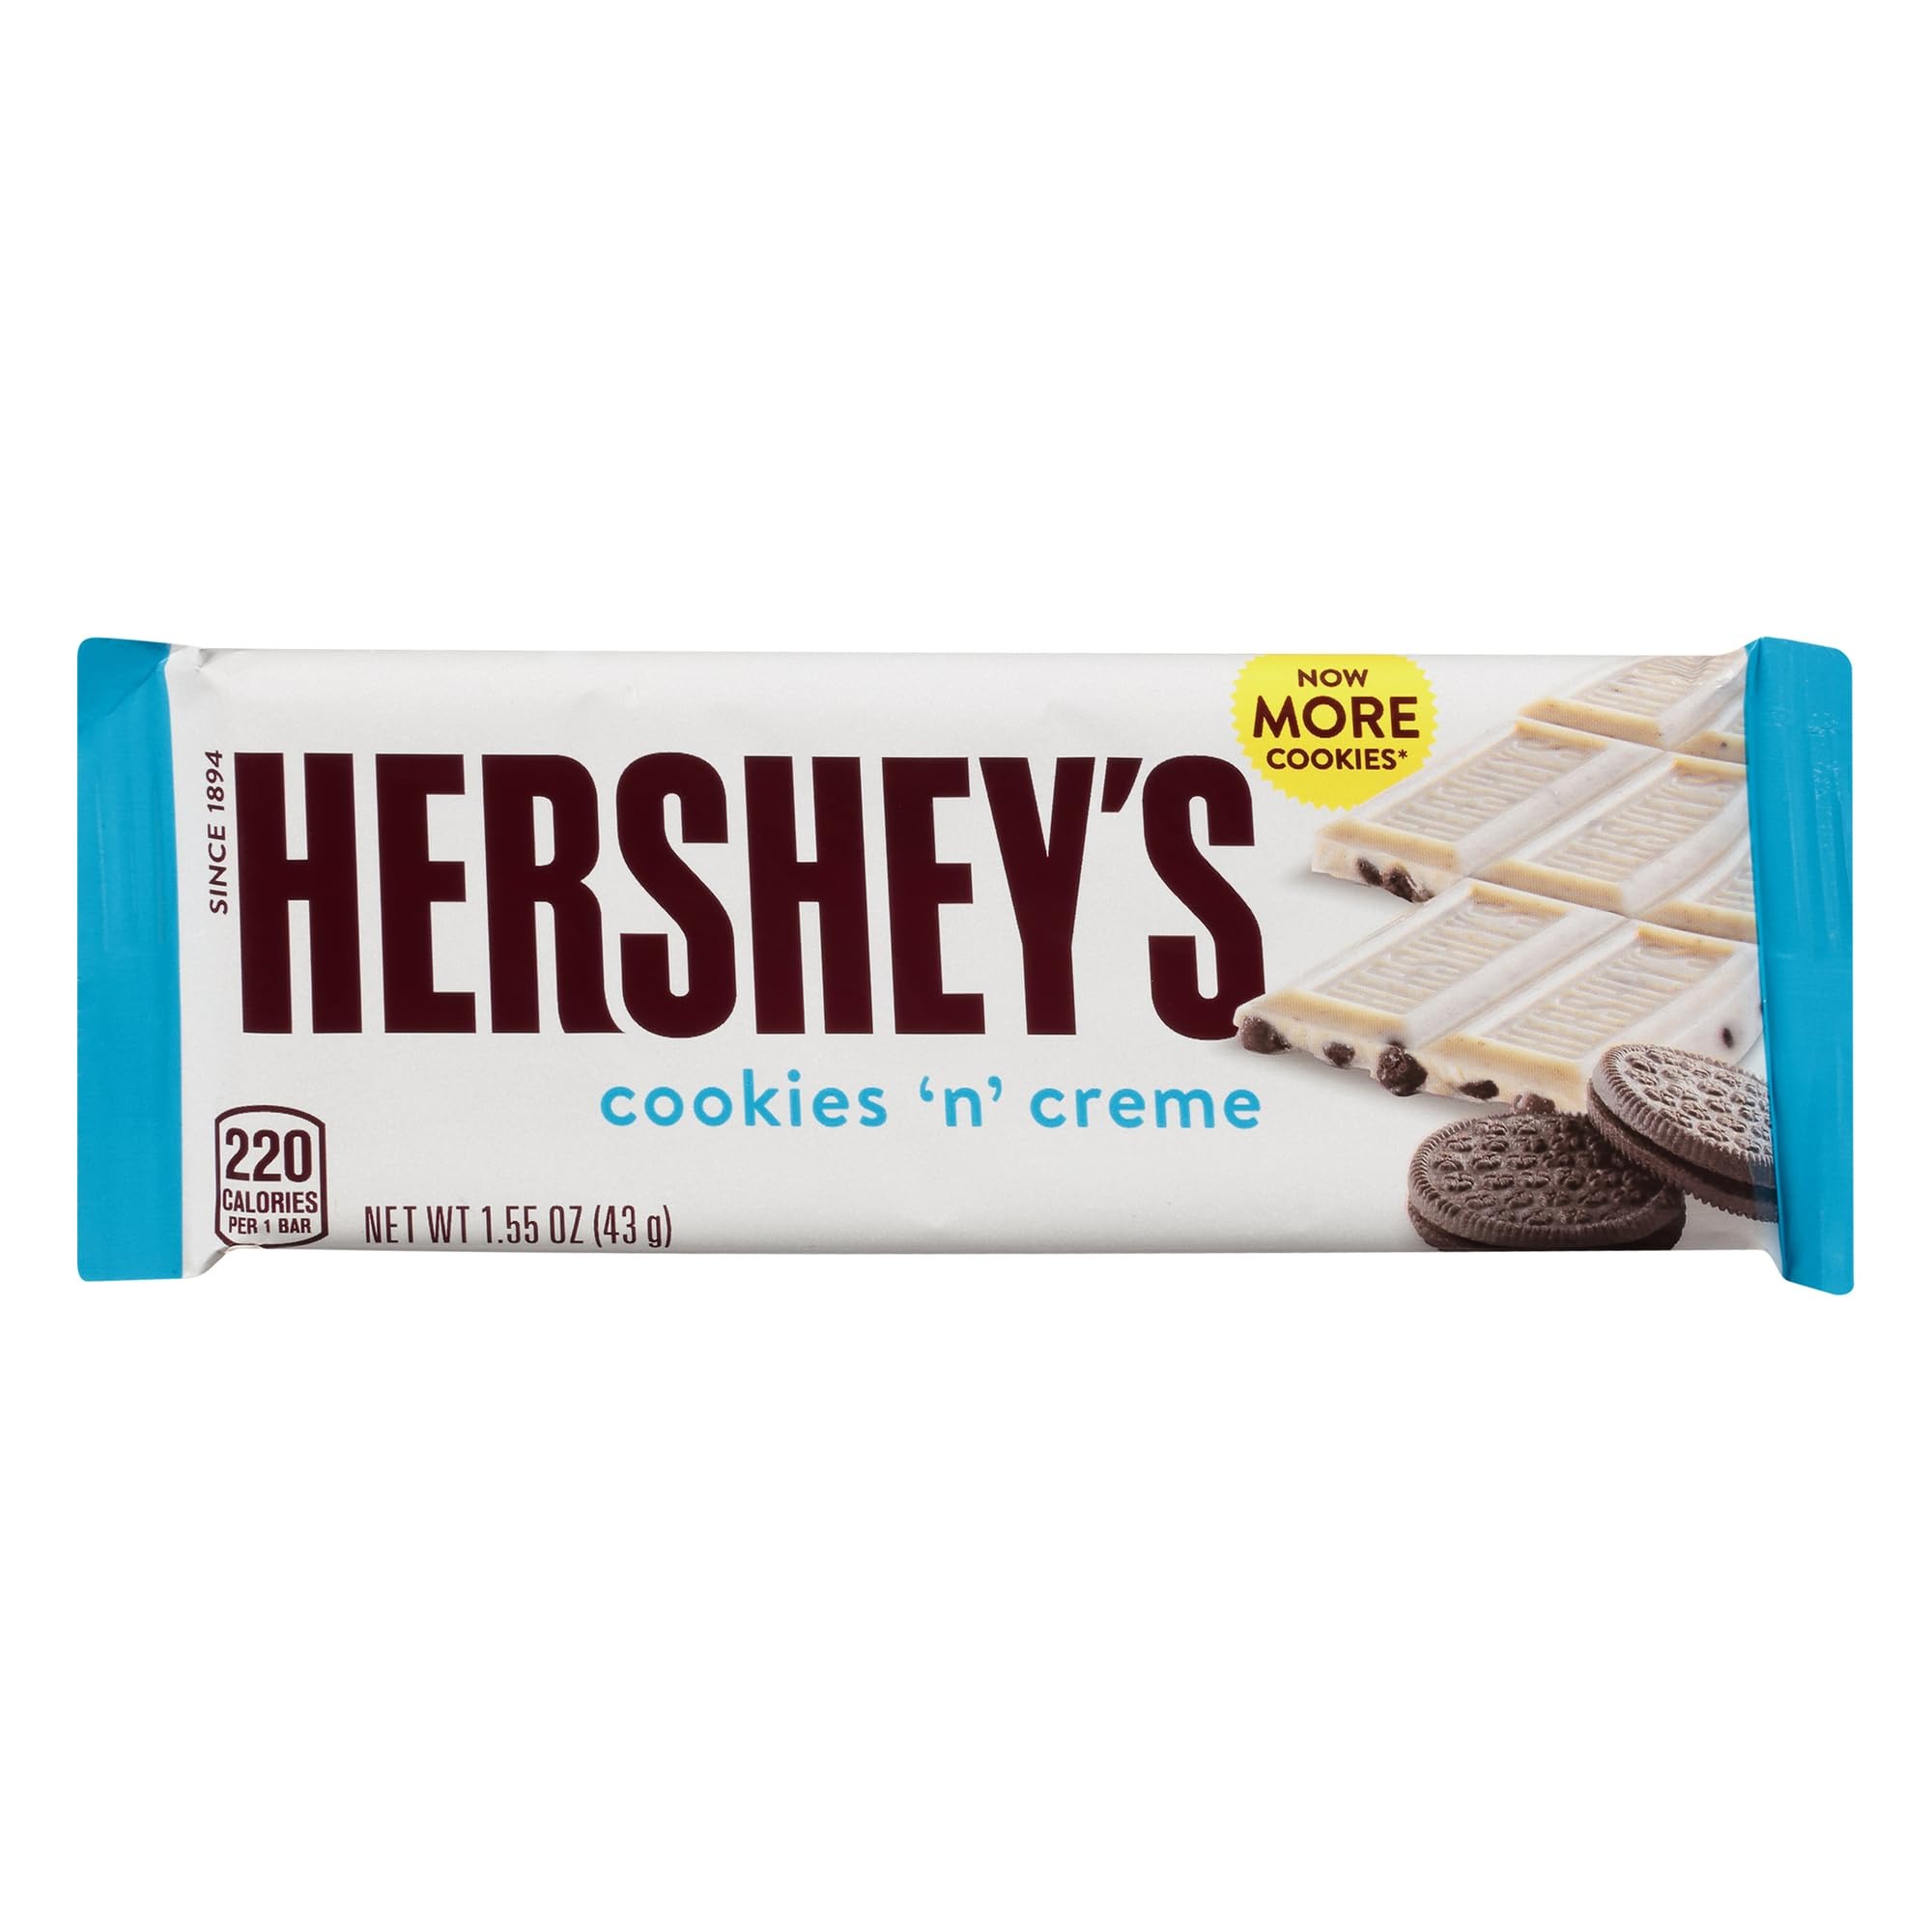
Item Name: Hershey's Cookies 'n' Creme Bar, 1.55 oz
Product Description: Chocolate Cookies
Value: 1.55
Unit: Ounce

Price: 1.32